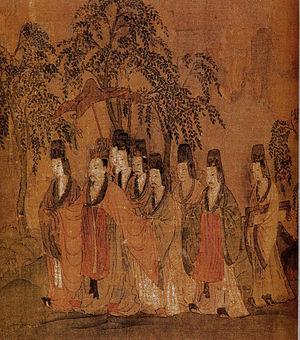
La dynastie Jin, divisée en Jin occidentaux ou Jin de l'Ouest ou Xi Jin et Jin orientaux ou Jin de l'Est ou Dong Jin, succède au Royaume de Wei de la période des Trois royaumes de Chine et compte en tout 15 empereurs. Ses capitales sont Luoyang puis Jiankang, avec un bref intermède à Chang'an. Les Seize Royaumes occupent le Nord de la Chine durant la période des Jin orientaux. Ces derniers finissent par être évincés en 420 par la dynastie Liu-Song ou Song du Sud, événement qui marque le début de la période des dynasties du Nord et du Sud.